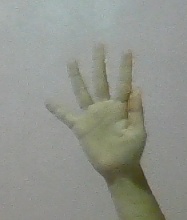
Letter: sheen